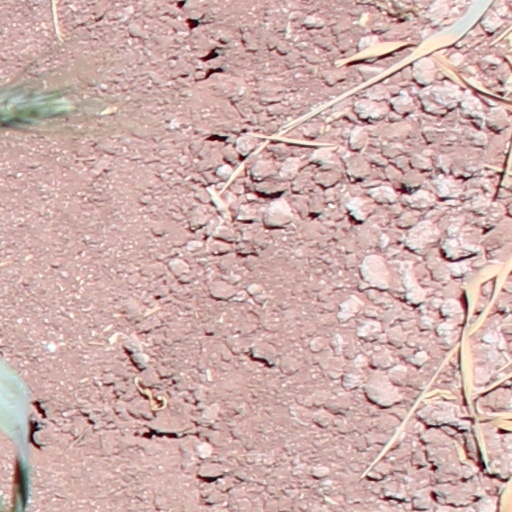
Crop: wheat